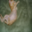
Label: cat